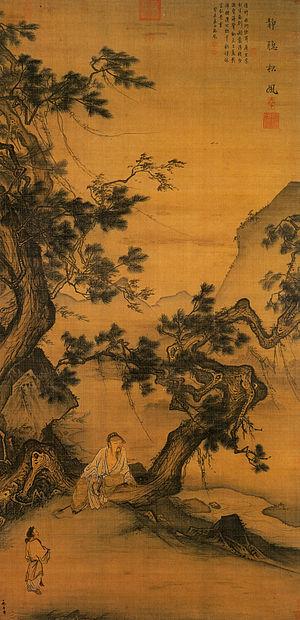
En écoutant paisiblement la brise sous les pins, XIIIe Siècle. Ma Lin (1180-ap. 1256). Rouleau vertical, encre et couleurs sur soie, 226,6 x 110,3 cm. Taipei. Musée national du palais. Bibl.
L'Académie impériale de peinture, Académie Hanlin de peinture, est un regroupement de peintres, organisé, à l'origine, sous les Song du Nord, au sein de l'Académie Hanlin et ce jusqu'à la fin de l'empire chinois. Mais de nombreux peintres de Cour étaient auparavant regroupés de manière informelle au sein de l'Académie Hanlin depuis la dynastie Tang.
Ma Yuan, surnom: Qinsshan, originaire de Hezhong, province de Shanxi, est un peintre chinois actif vers 1190 – 1230.
Ma Lin, né au XIIIᵉ siècle et Actif au milieu du XIIIᵉ siècle, fut un Peintre Chinois.